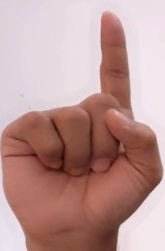
ASL sign: 1